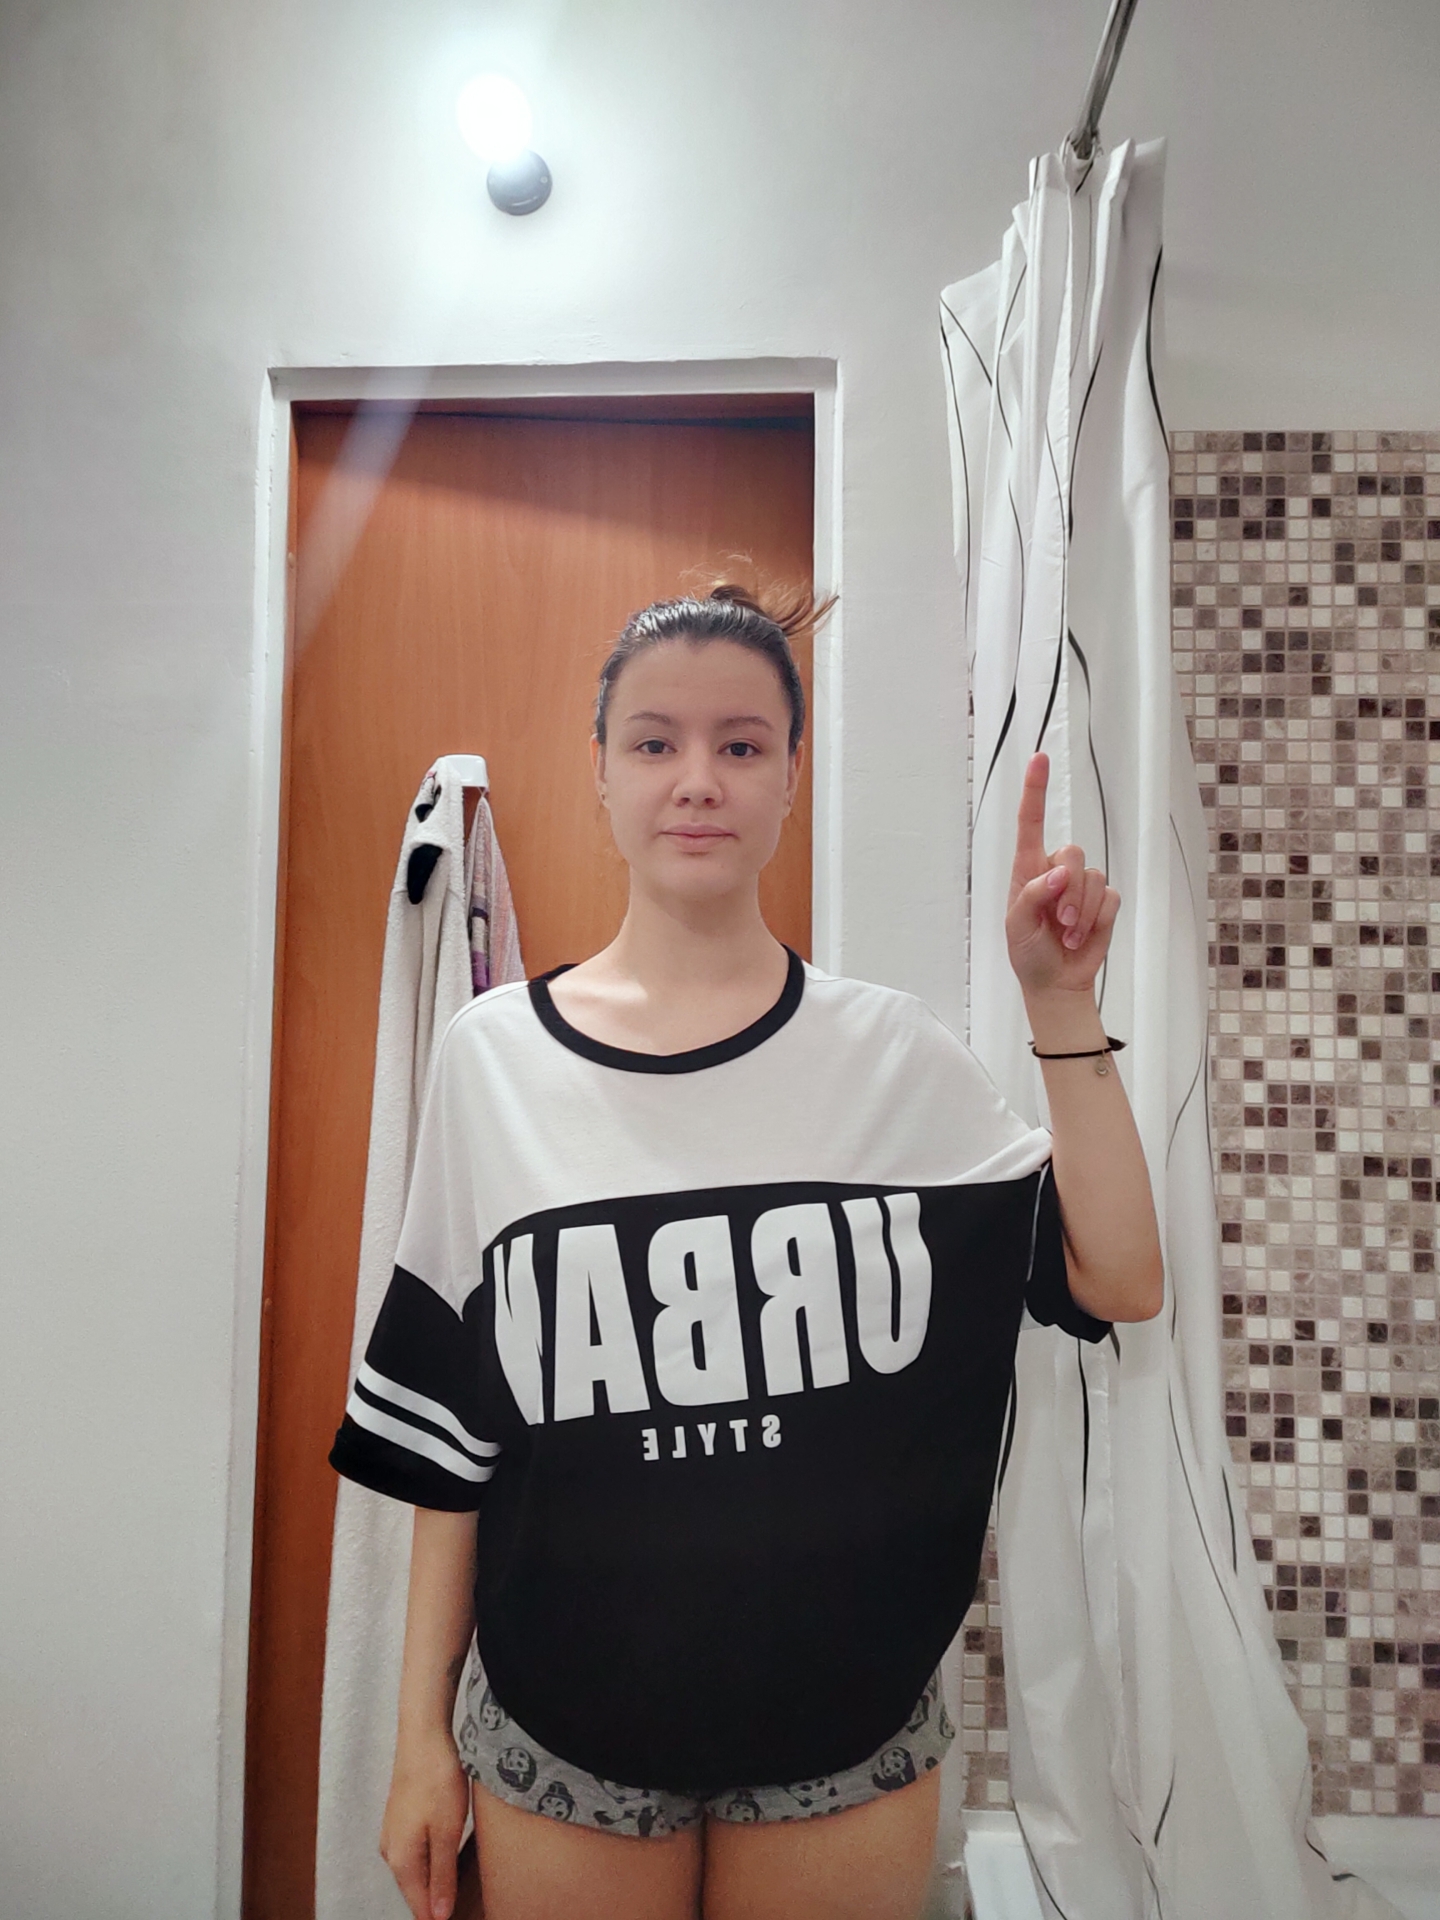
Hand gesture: one